Estelle Muriel Kerr

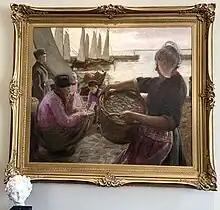

In Toronto she studied with Mary Ella Dignam and Laura Muntz Lyall.